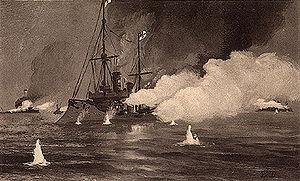
Le SMS Ariadne est un croiseur léger de la marine impériale allemande lancé en 1900 qui appartient à la classe Gazelle. Son nom de baptême provient d'Ariane, fille de Minos et de Pasiphaé.